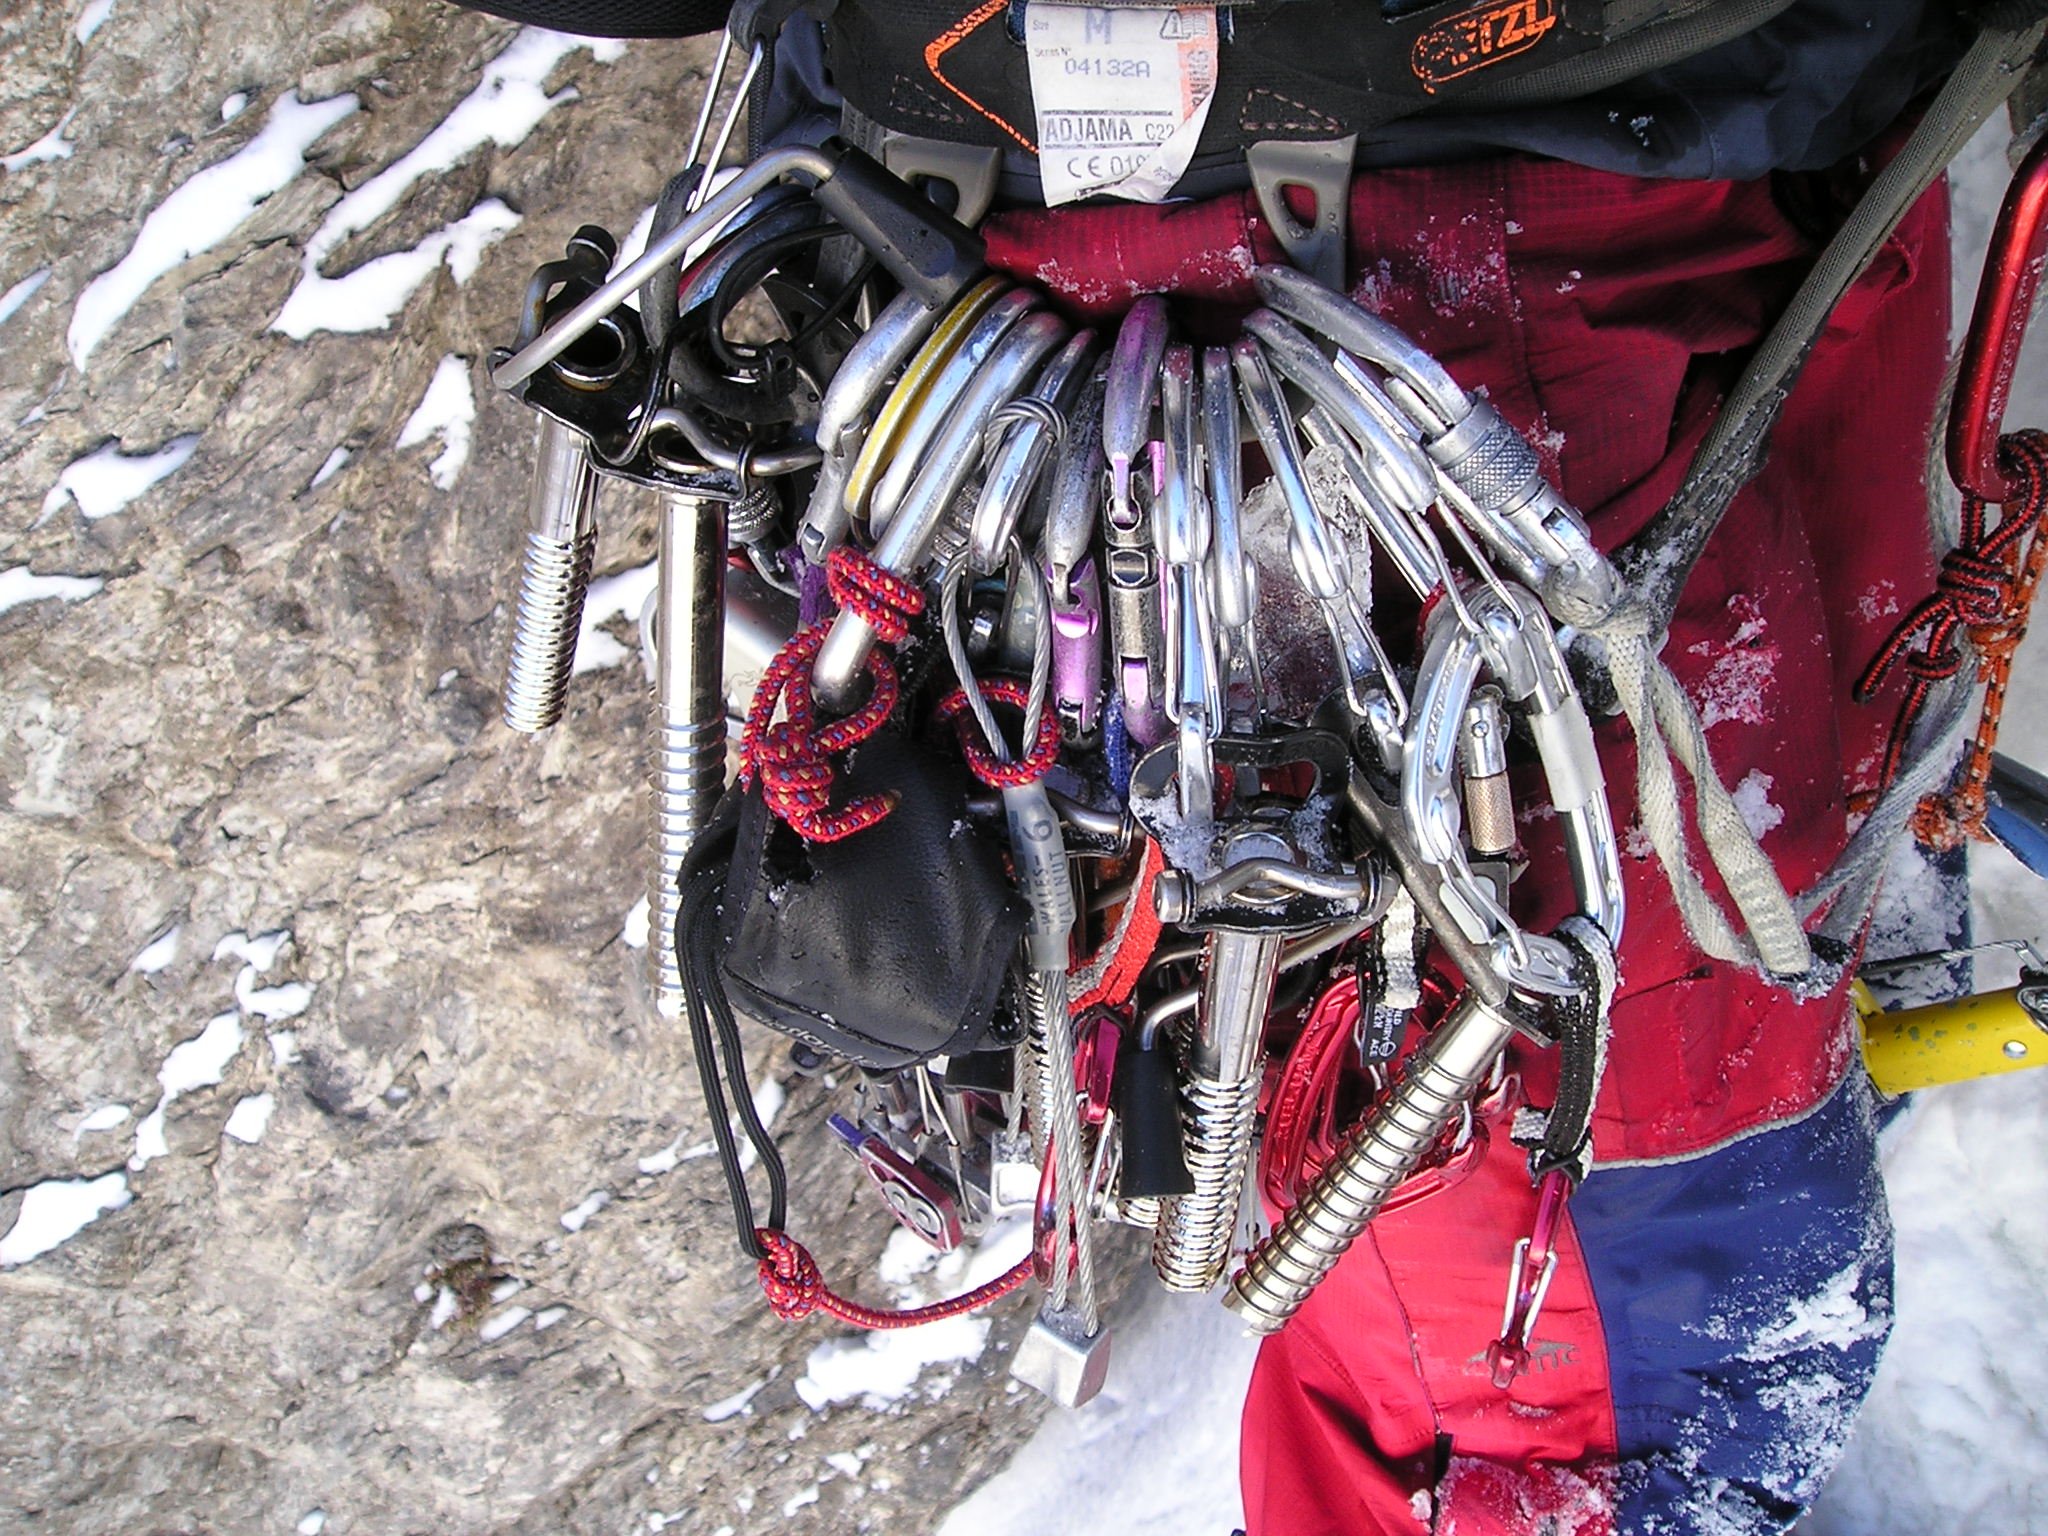
bicycle, vehicle, equipment, alpine, climb, mountain bike, friends, engine, racing, freeride, quickdraw, carbine, alpinism, bergsport, ice climbing, mobile security, ice protection, chocks